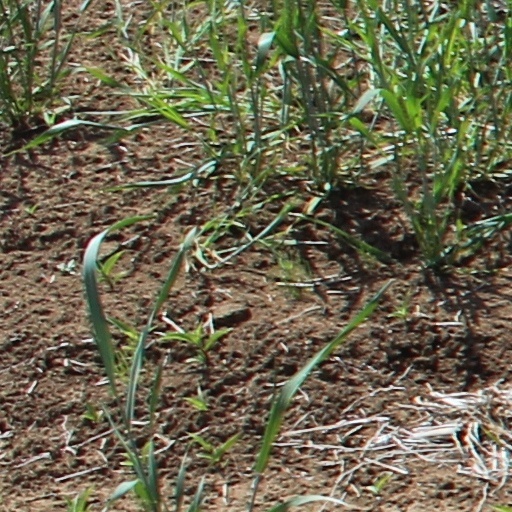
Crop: wheat